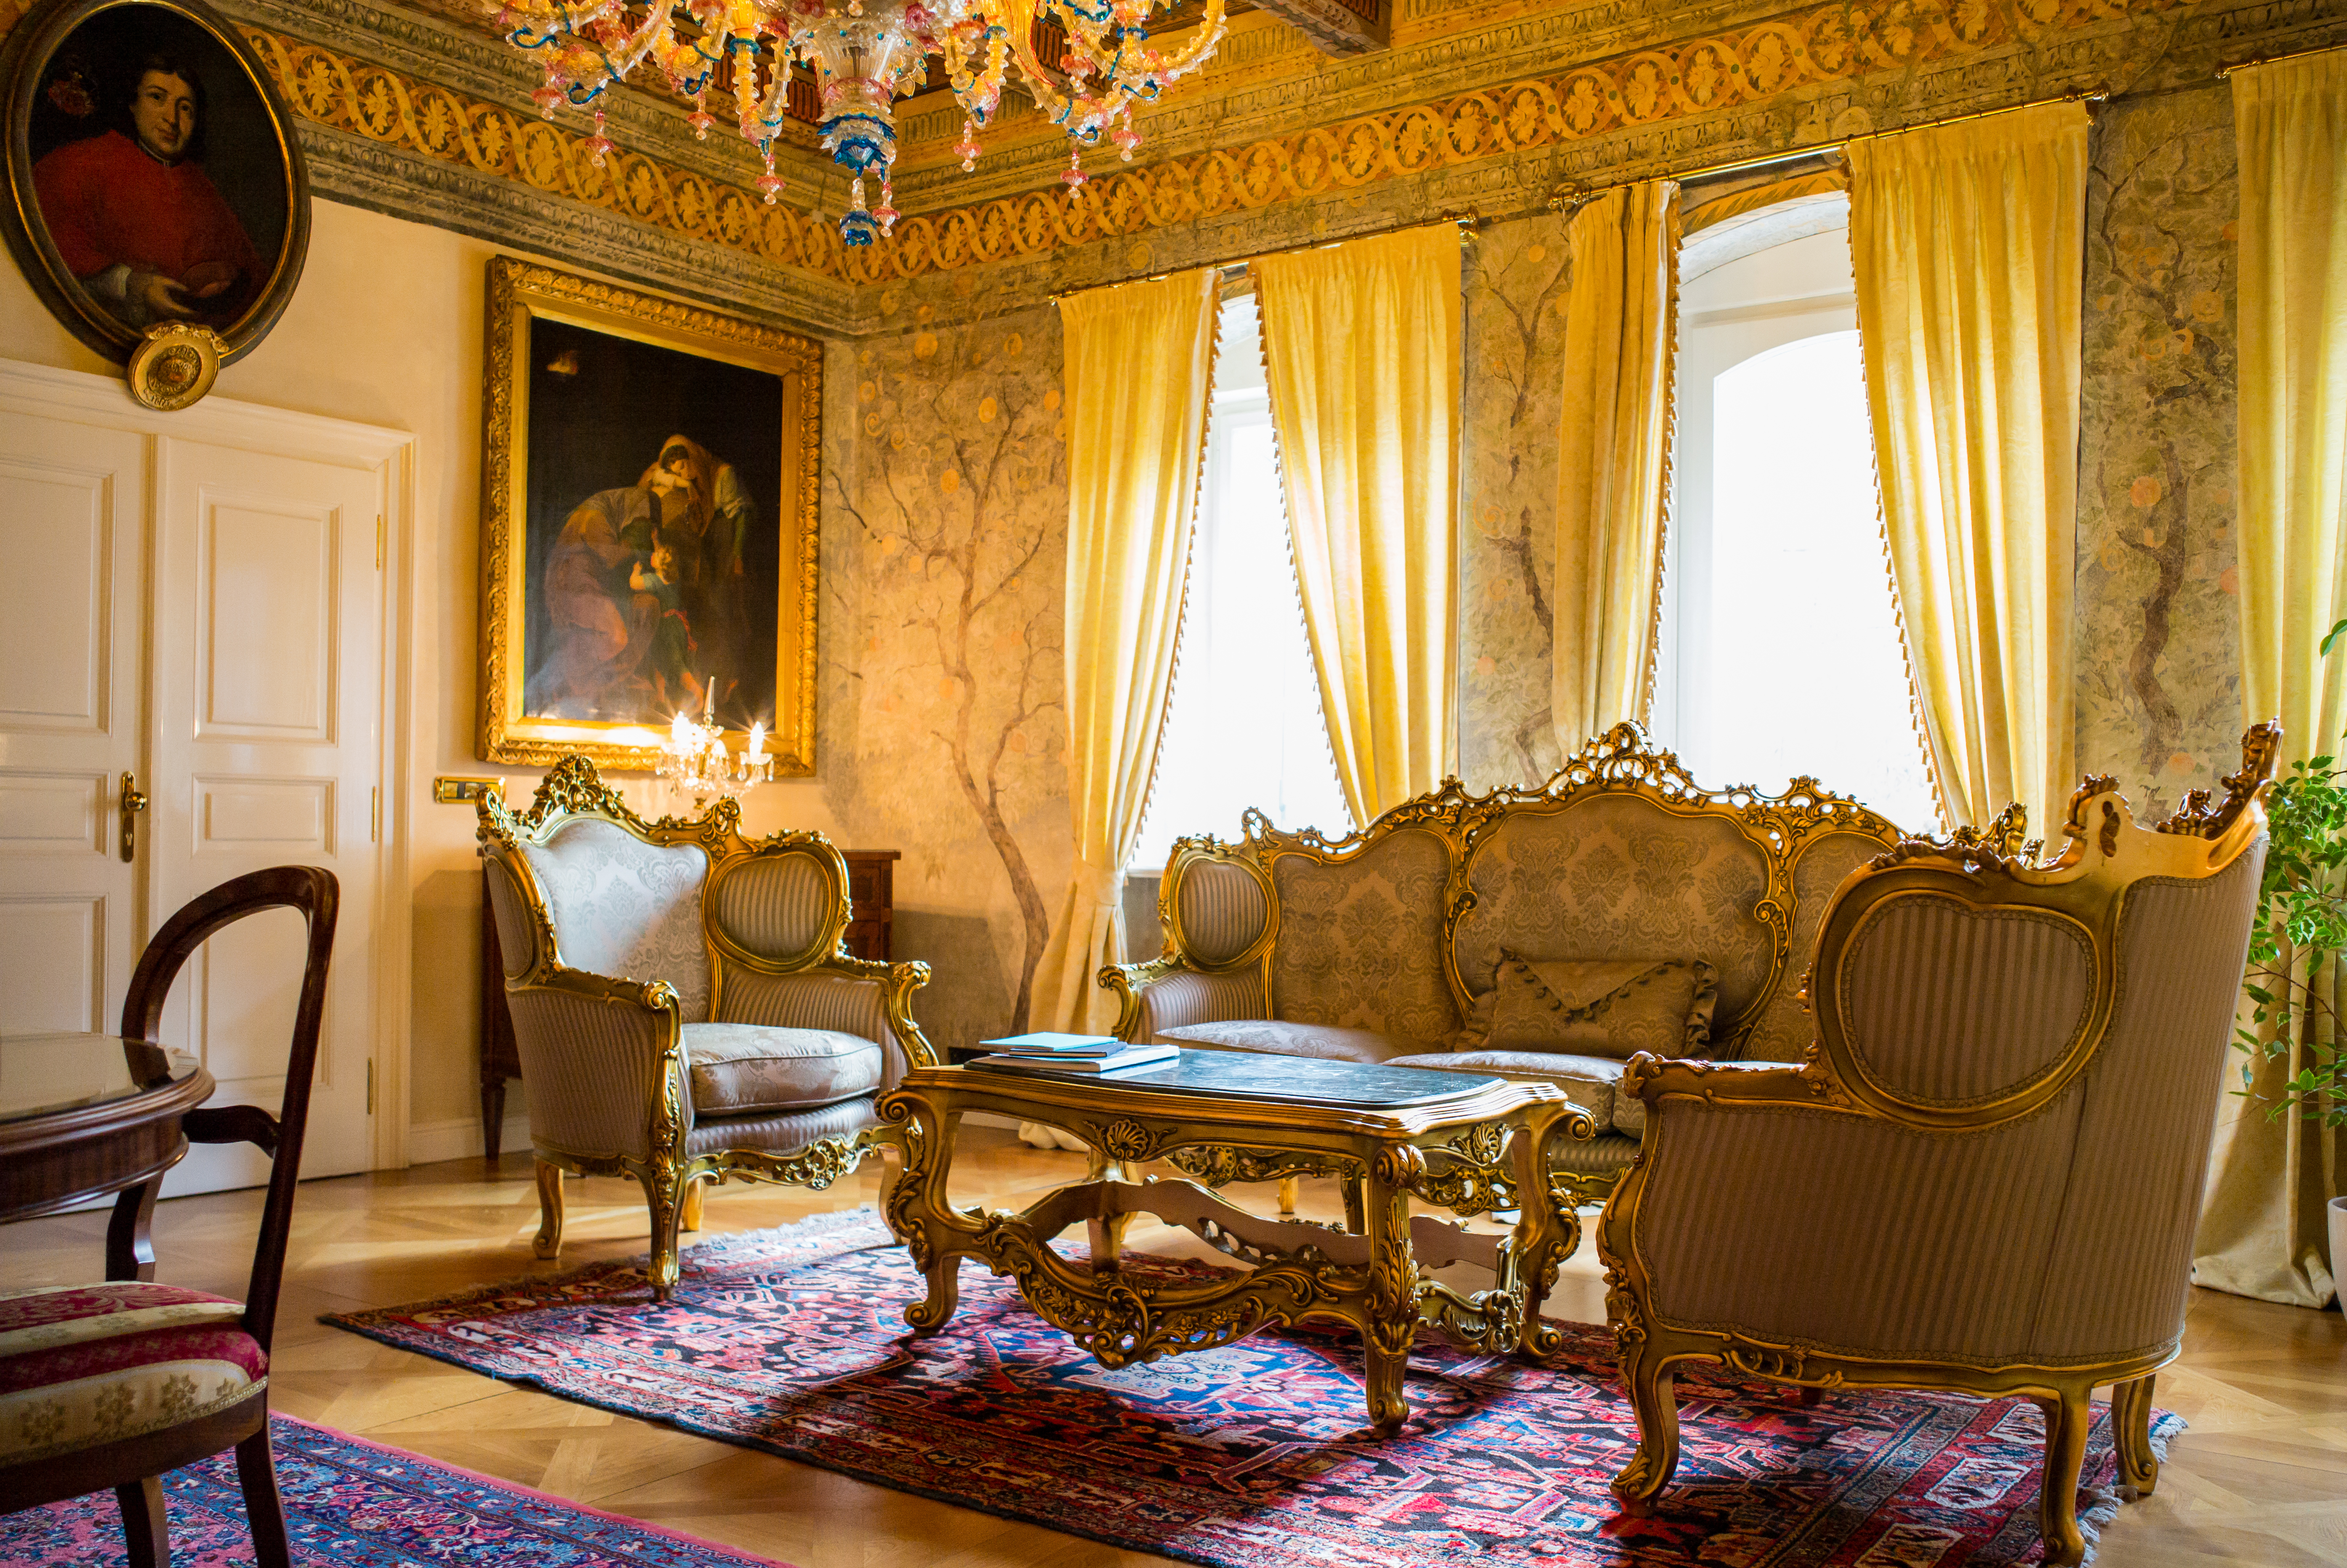
table, villa, mansion, interior, palace, home, europe, ceiling, castle, property, living room, prague, furniture, room, sofa, decor, interior design, living, m, library, gold, ornate, hotel, resort, praga, 28, painted, armchair, chandelier, crystal, estate, gilt, lobby, leica, 240, czech, bohemia, praha, praag, prag, alchymist, summicron, accommodation, suite, dining room